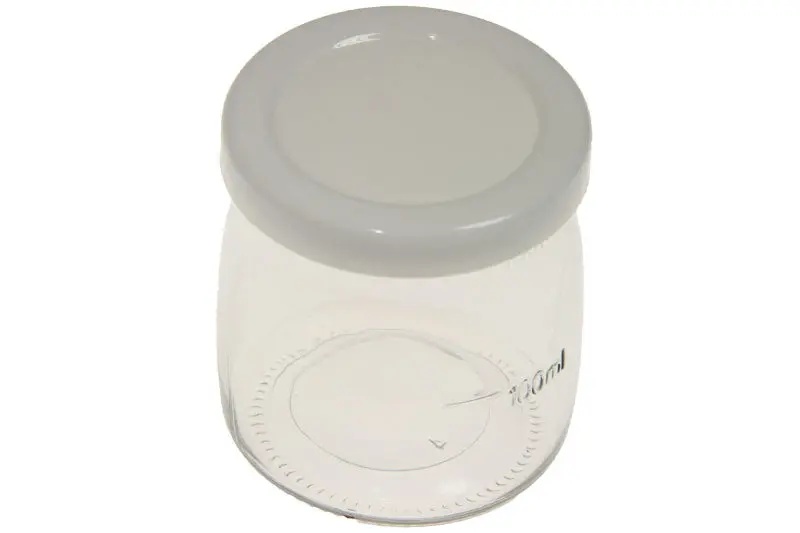
Vasetto vetro per yogurtiera yogurella Ariete 617
Brand: Ariete
VASETTO VETRO PER YOGURTIERA YOGURELLA ARIETE 617
Category: Home & Garden > Kitchen & Dining > Kitchen Appliance Accessories > Yogurt Maker Accessories > Pots